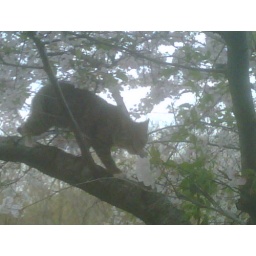
Nashville cat in a tree 3